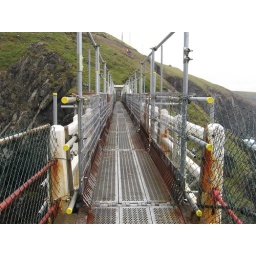
It is a bit daunting to step out onto this bridge crossing over a deep gorge with the ocean underneath.